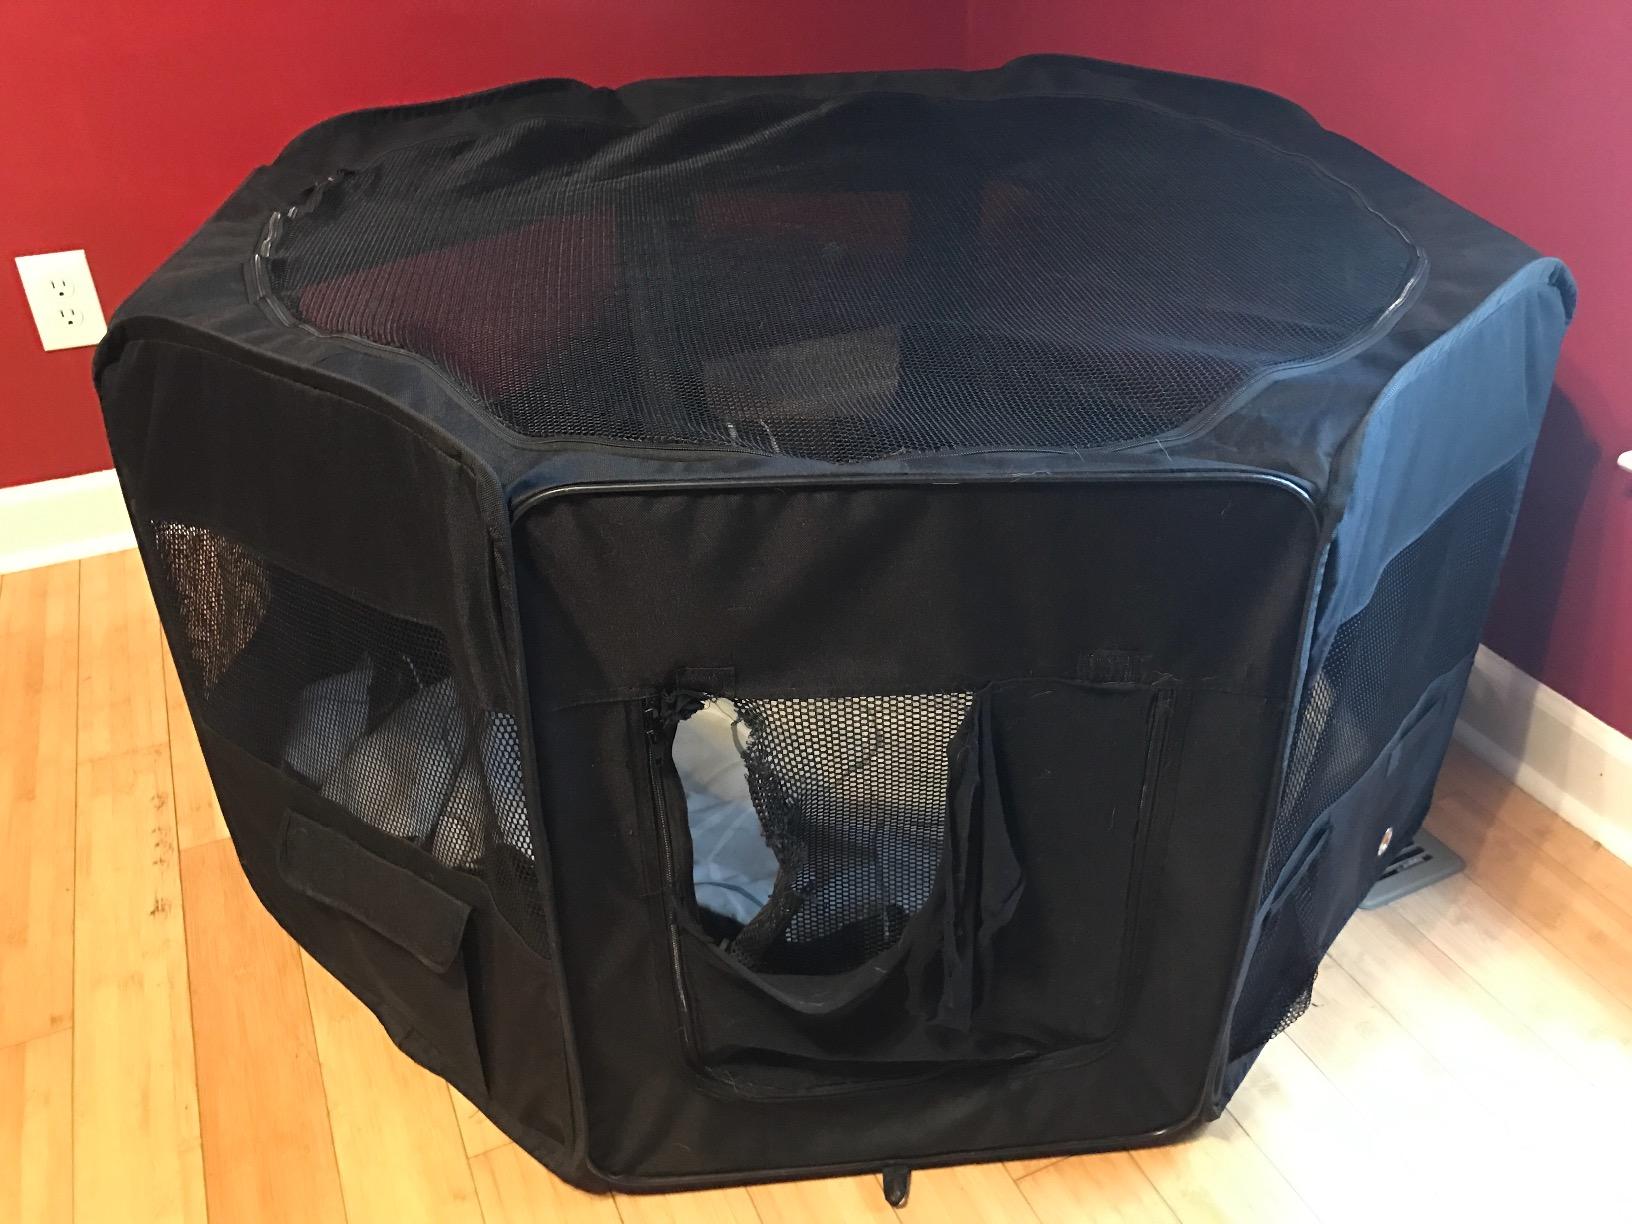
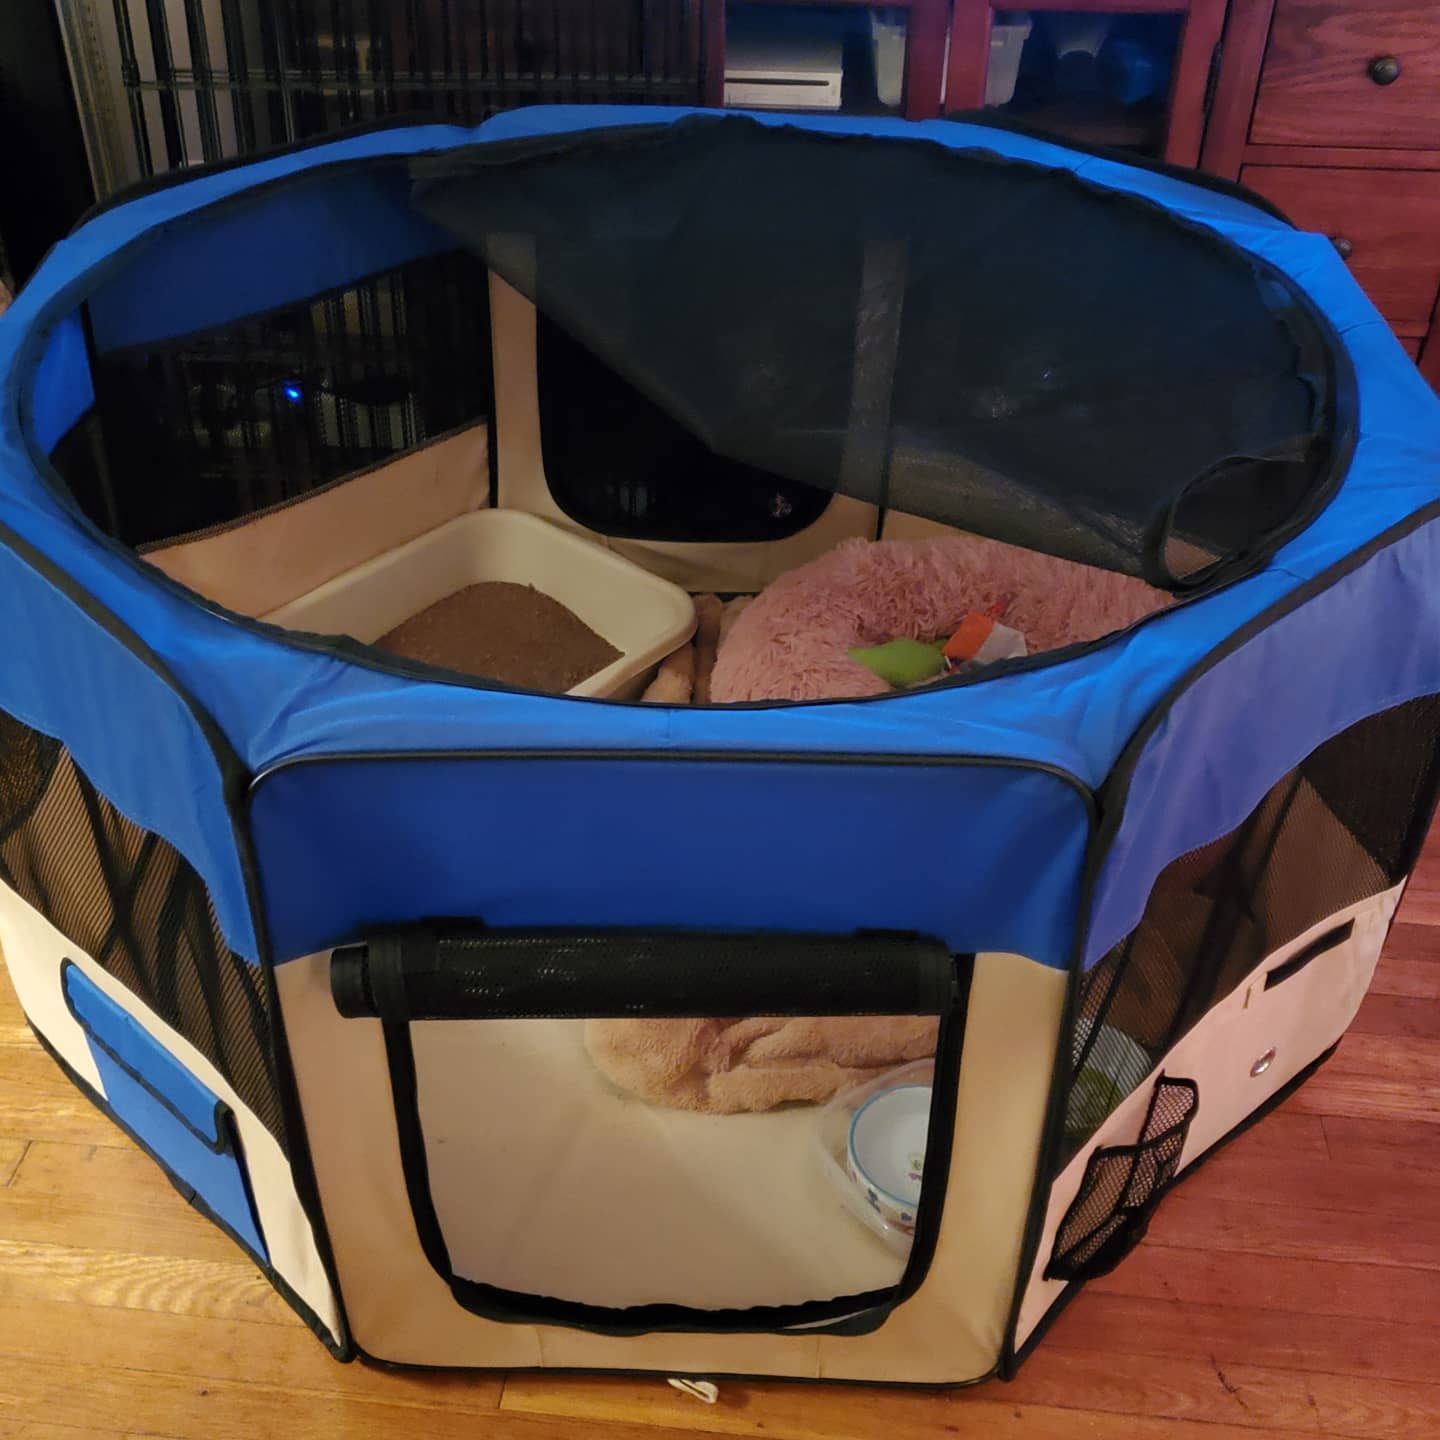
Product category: items_kennel
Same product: no